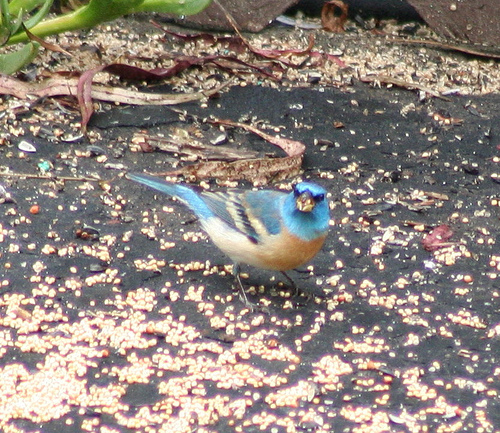
a small bird with a brown bill and breast with bright blue nape, throat, and crown.
bird has blue body feathers, brown breast feather, and gray beak
this bird is a cool blue in color with very dark coloring around its eyes.
this bird is blue with tan on its chest and has a very short beak.
this colorful bird has a blue crown and nape, orange breast, and grey feet.
a small multicolored bird, with a blue superciliary, with 1 black wingbar.
this bright bird has an electric blue throat and outer retrices, with black wingbars.
the bird has a blue crown, amber belly and breast and small bill
this bird has a blue crown as well as a brown breast
this bird's crown and throat has bright blue feathers but it's breast is covered with pale orange feathers.
Species: Lazuli Bunting